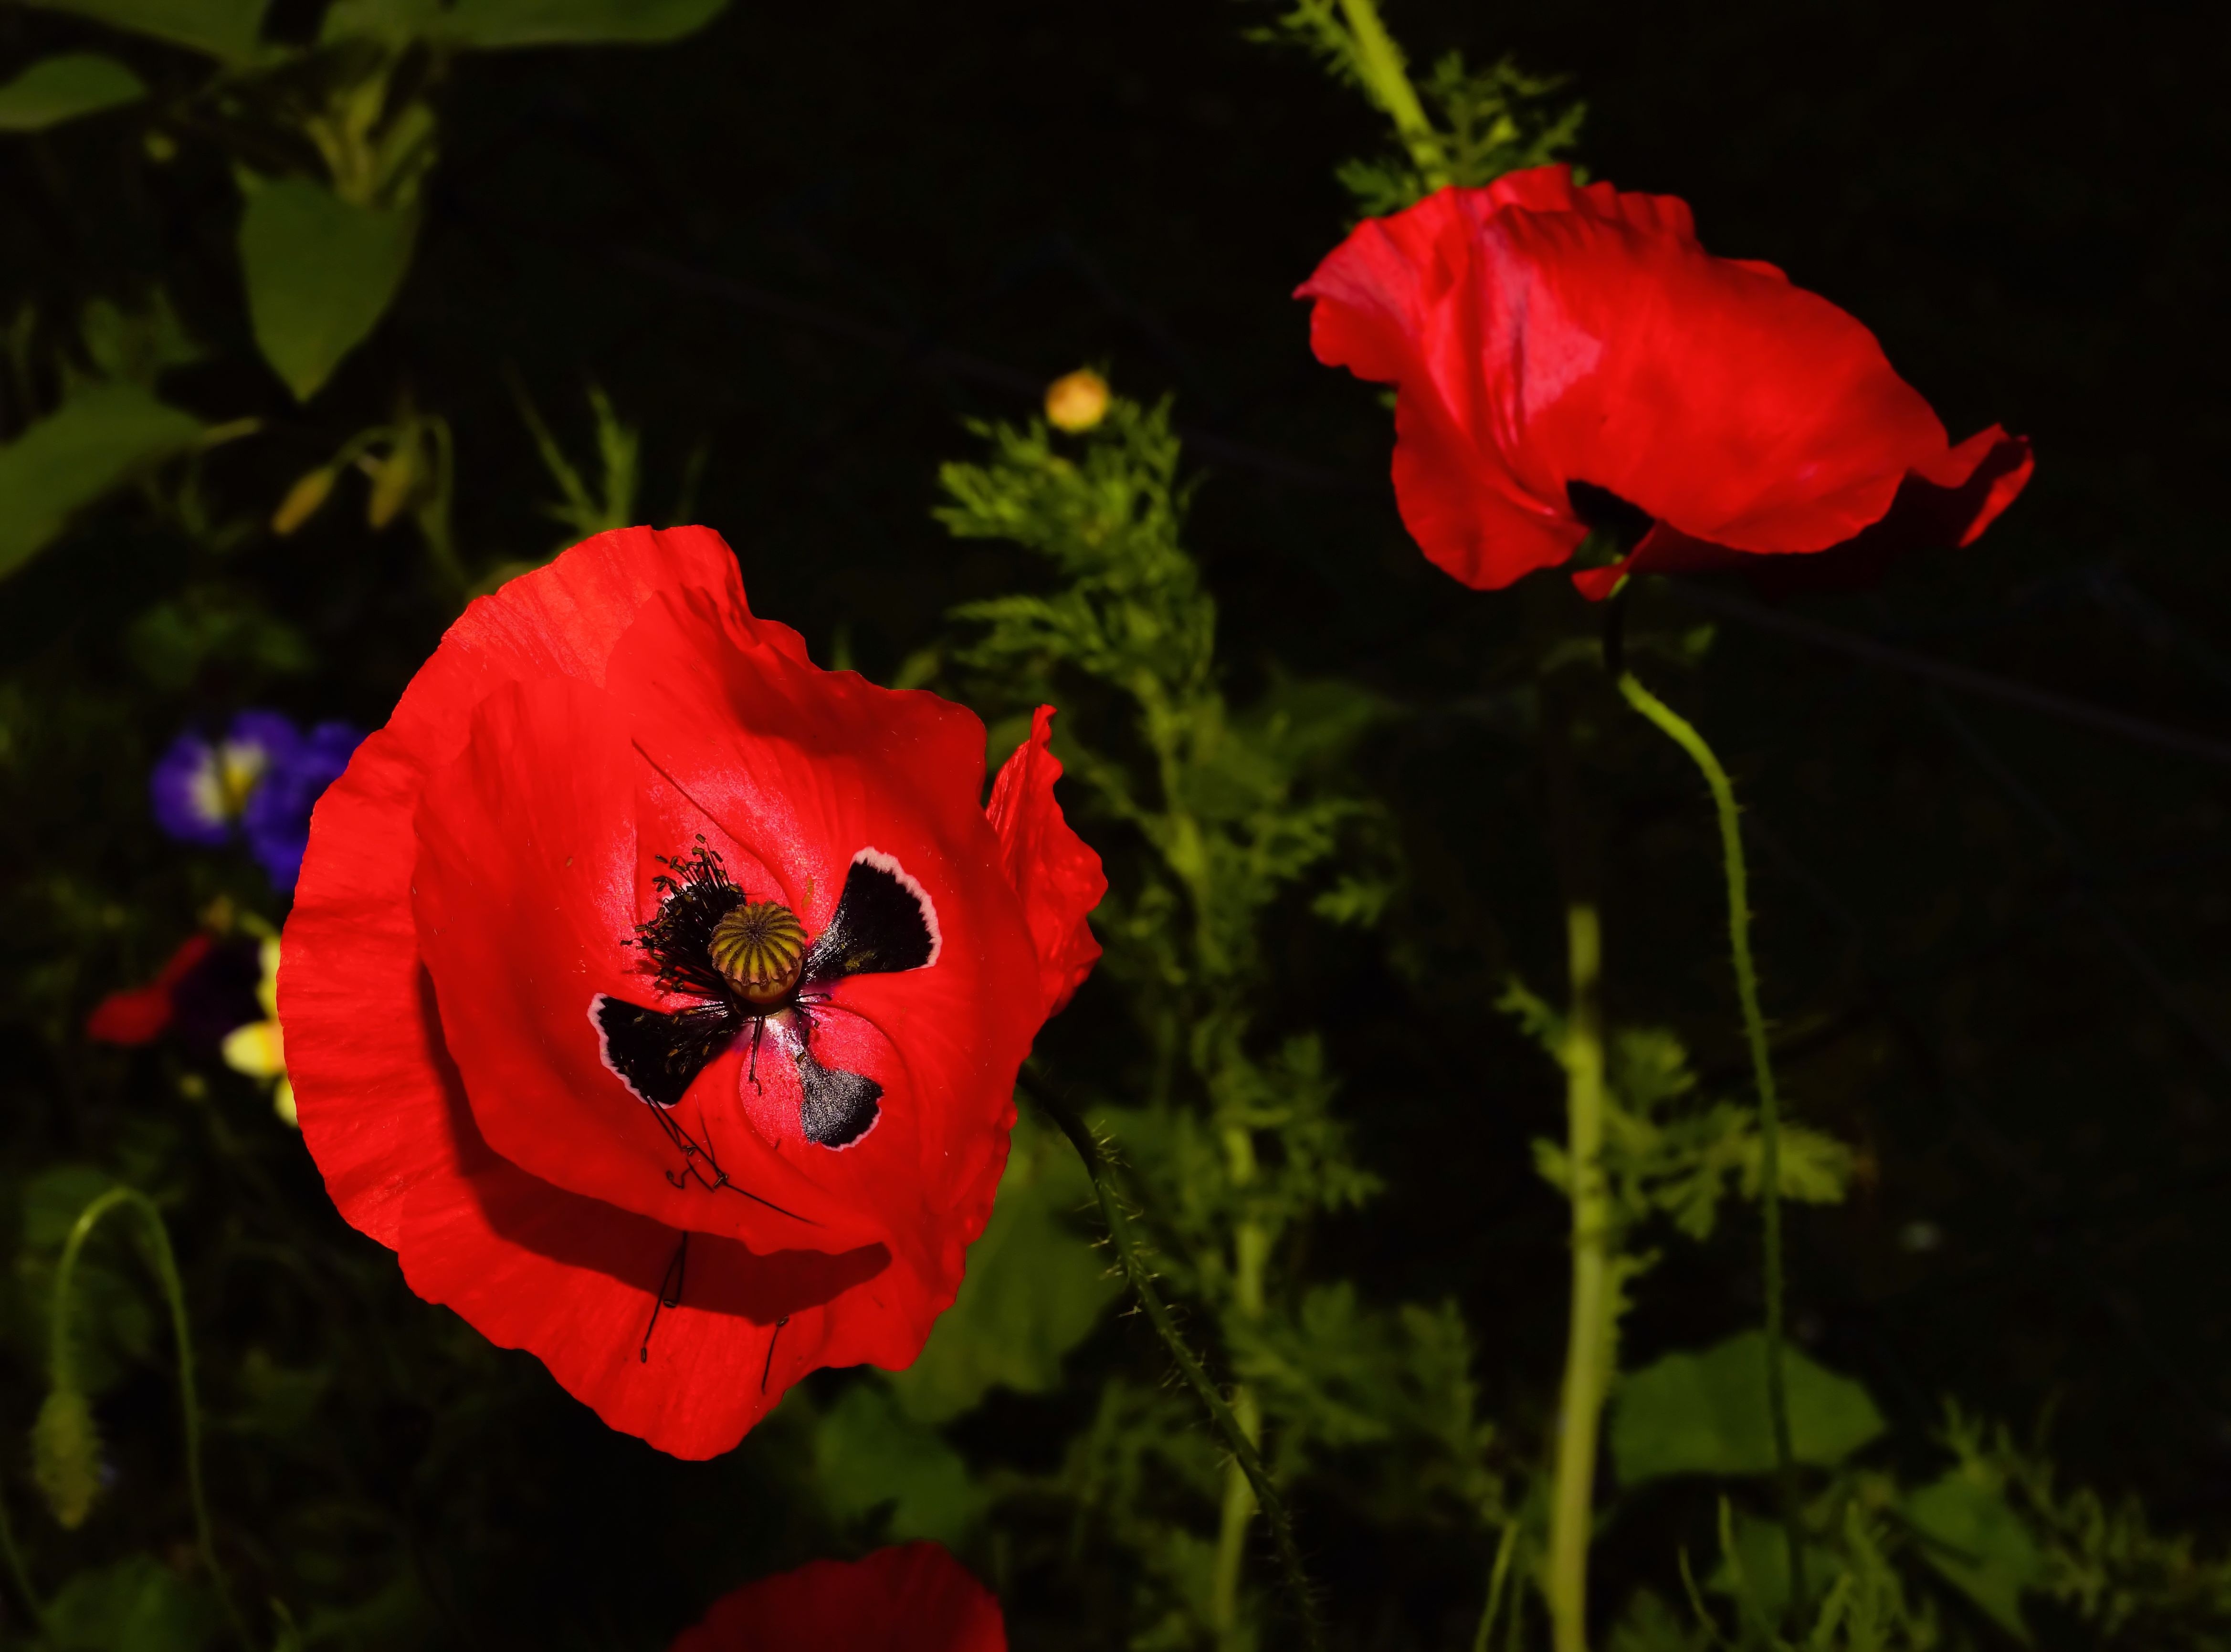
nature, blossom, plant, flower, petal, bloom, red, color, botany, colorful, close, flora, deco, wildflower, beautiful, poppy, flower garden, coquelicot, filigree, macro photography, flowering plant, summer flower, plant stem, land plant, poppy family